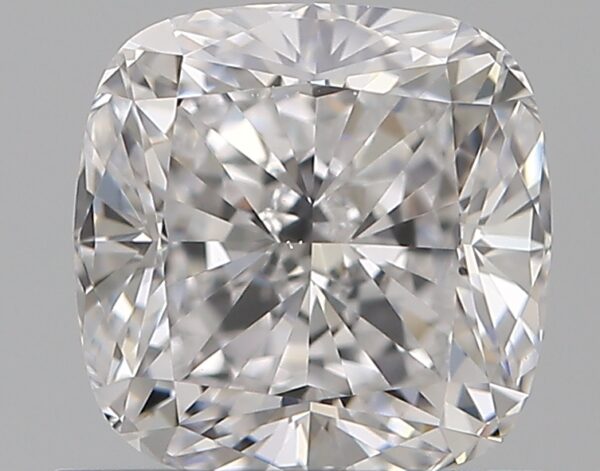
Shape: cushion
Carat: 1.01
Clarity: VS1
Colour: D
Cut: EX
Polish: EX
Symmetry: EX
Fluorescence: M
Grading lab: GIA
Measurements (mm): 5.66 x 5.63 x 3.87